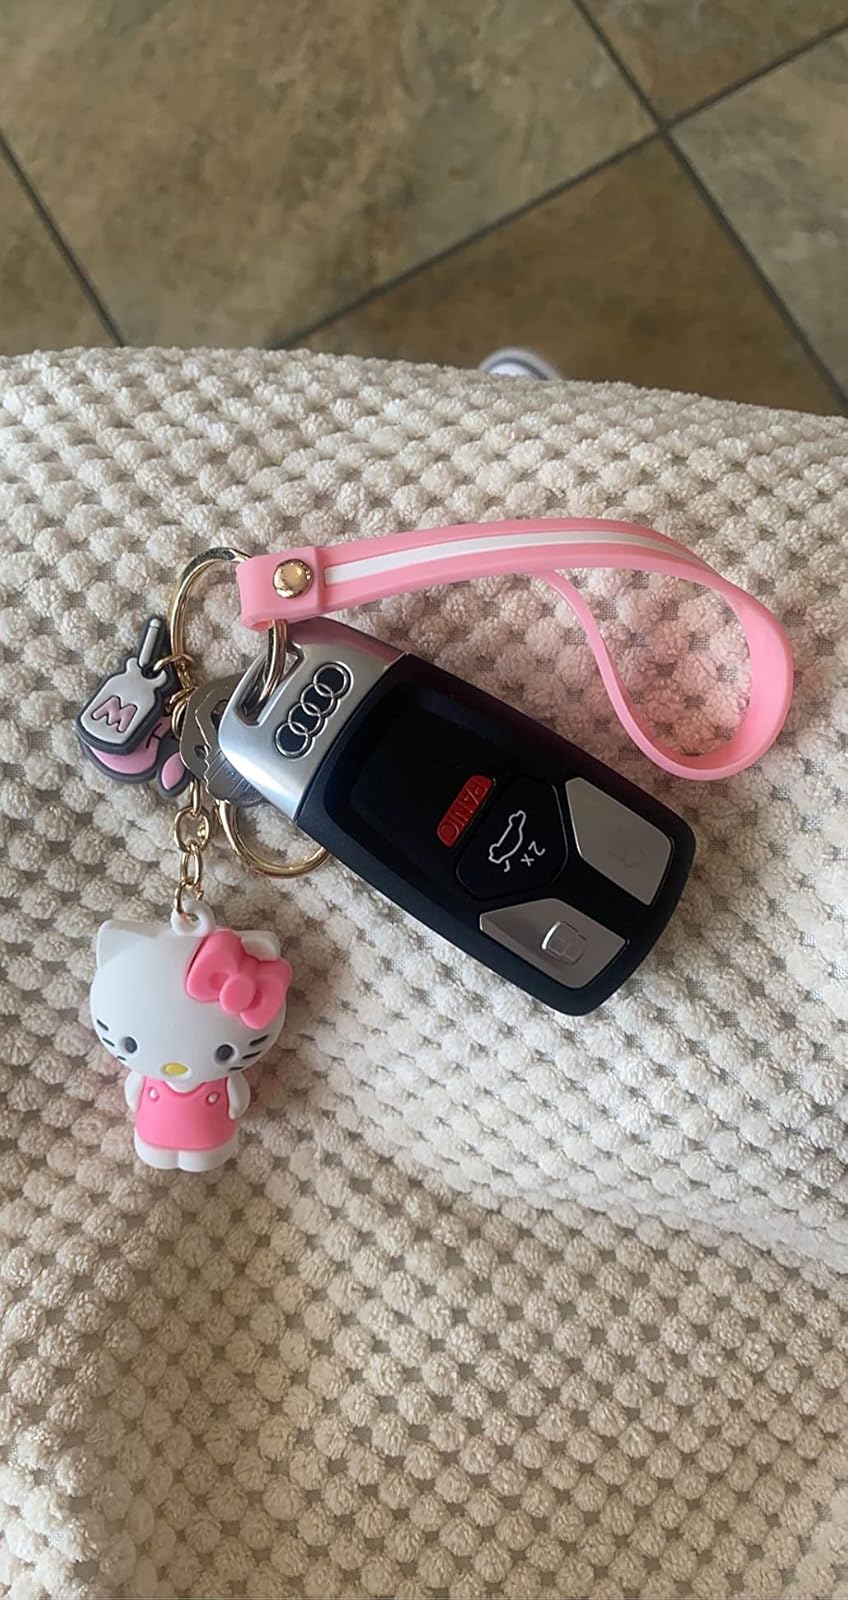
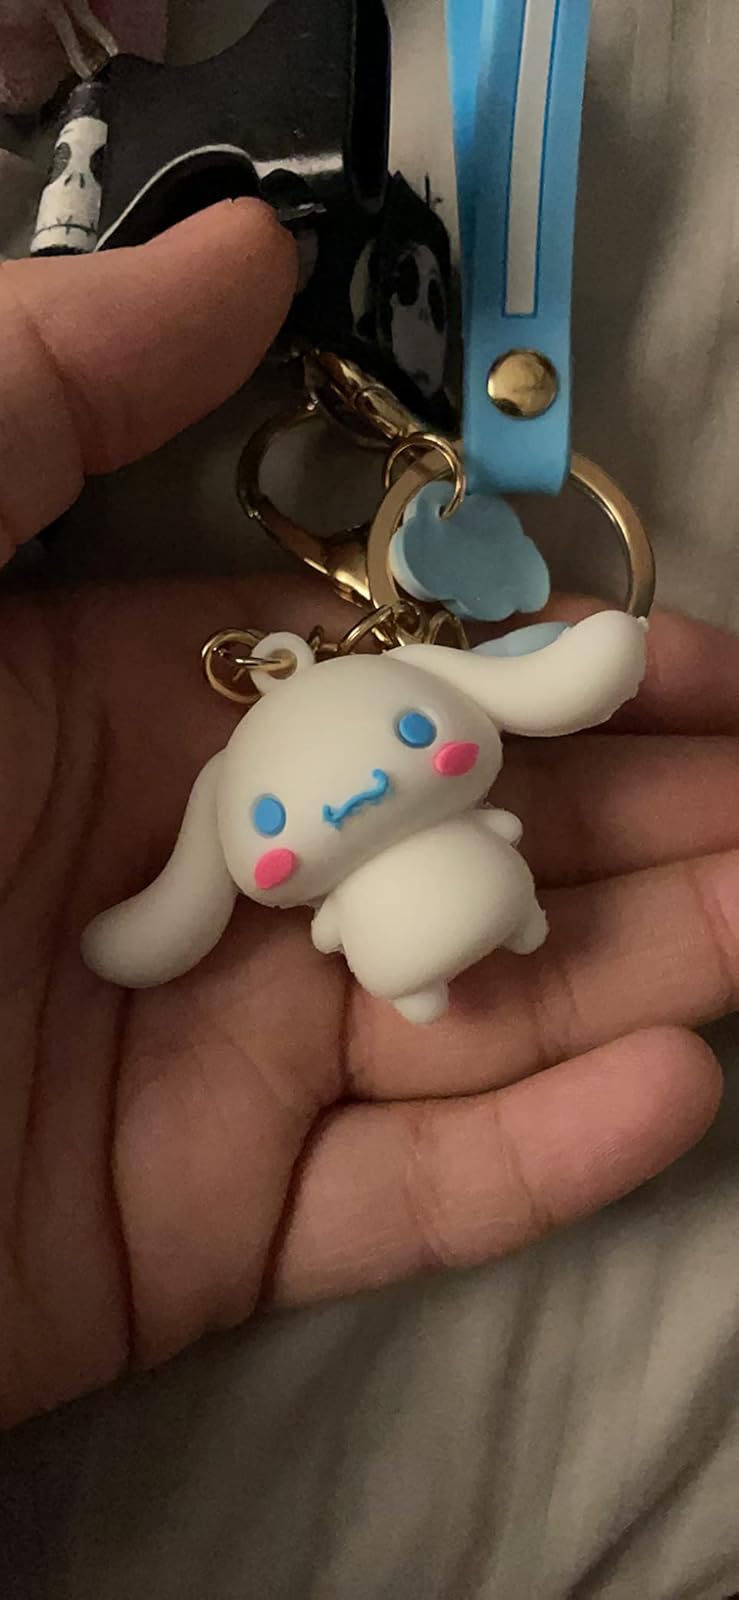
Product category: accessories_keychain
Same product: no